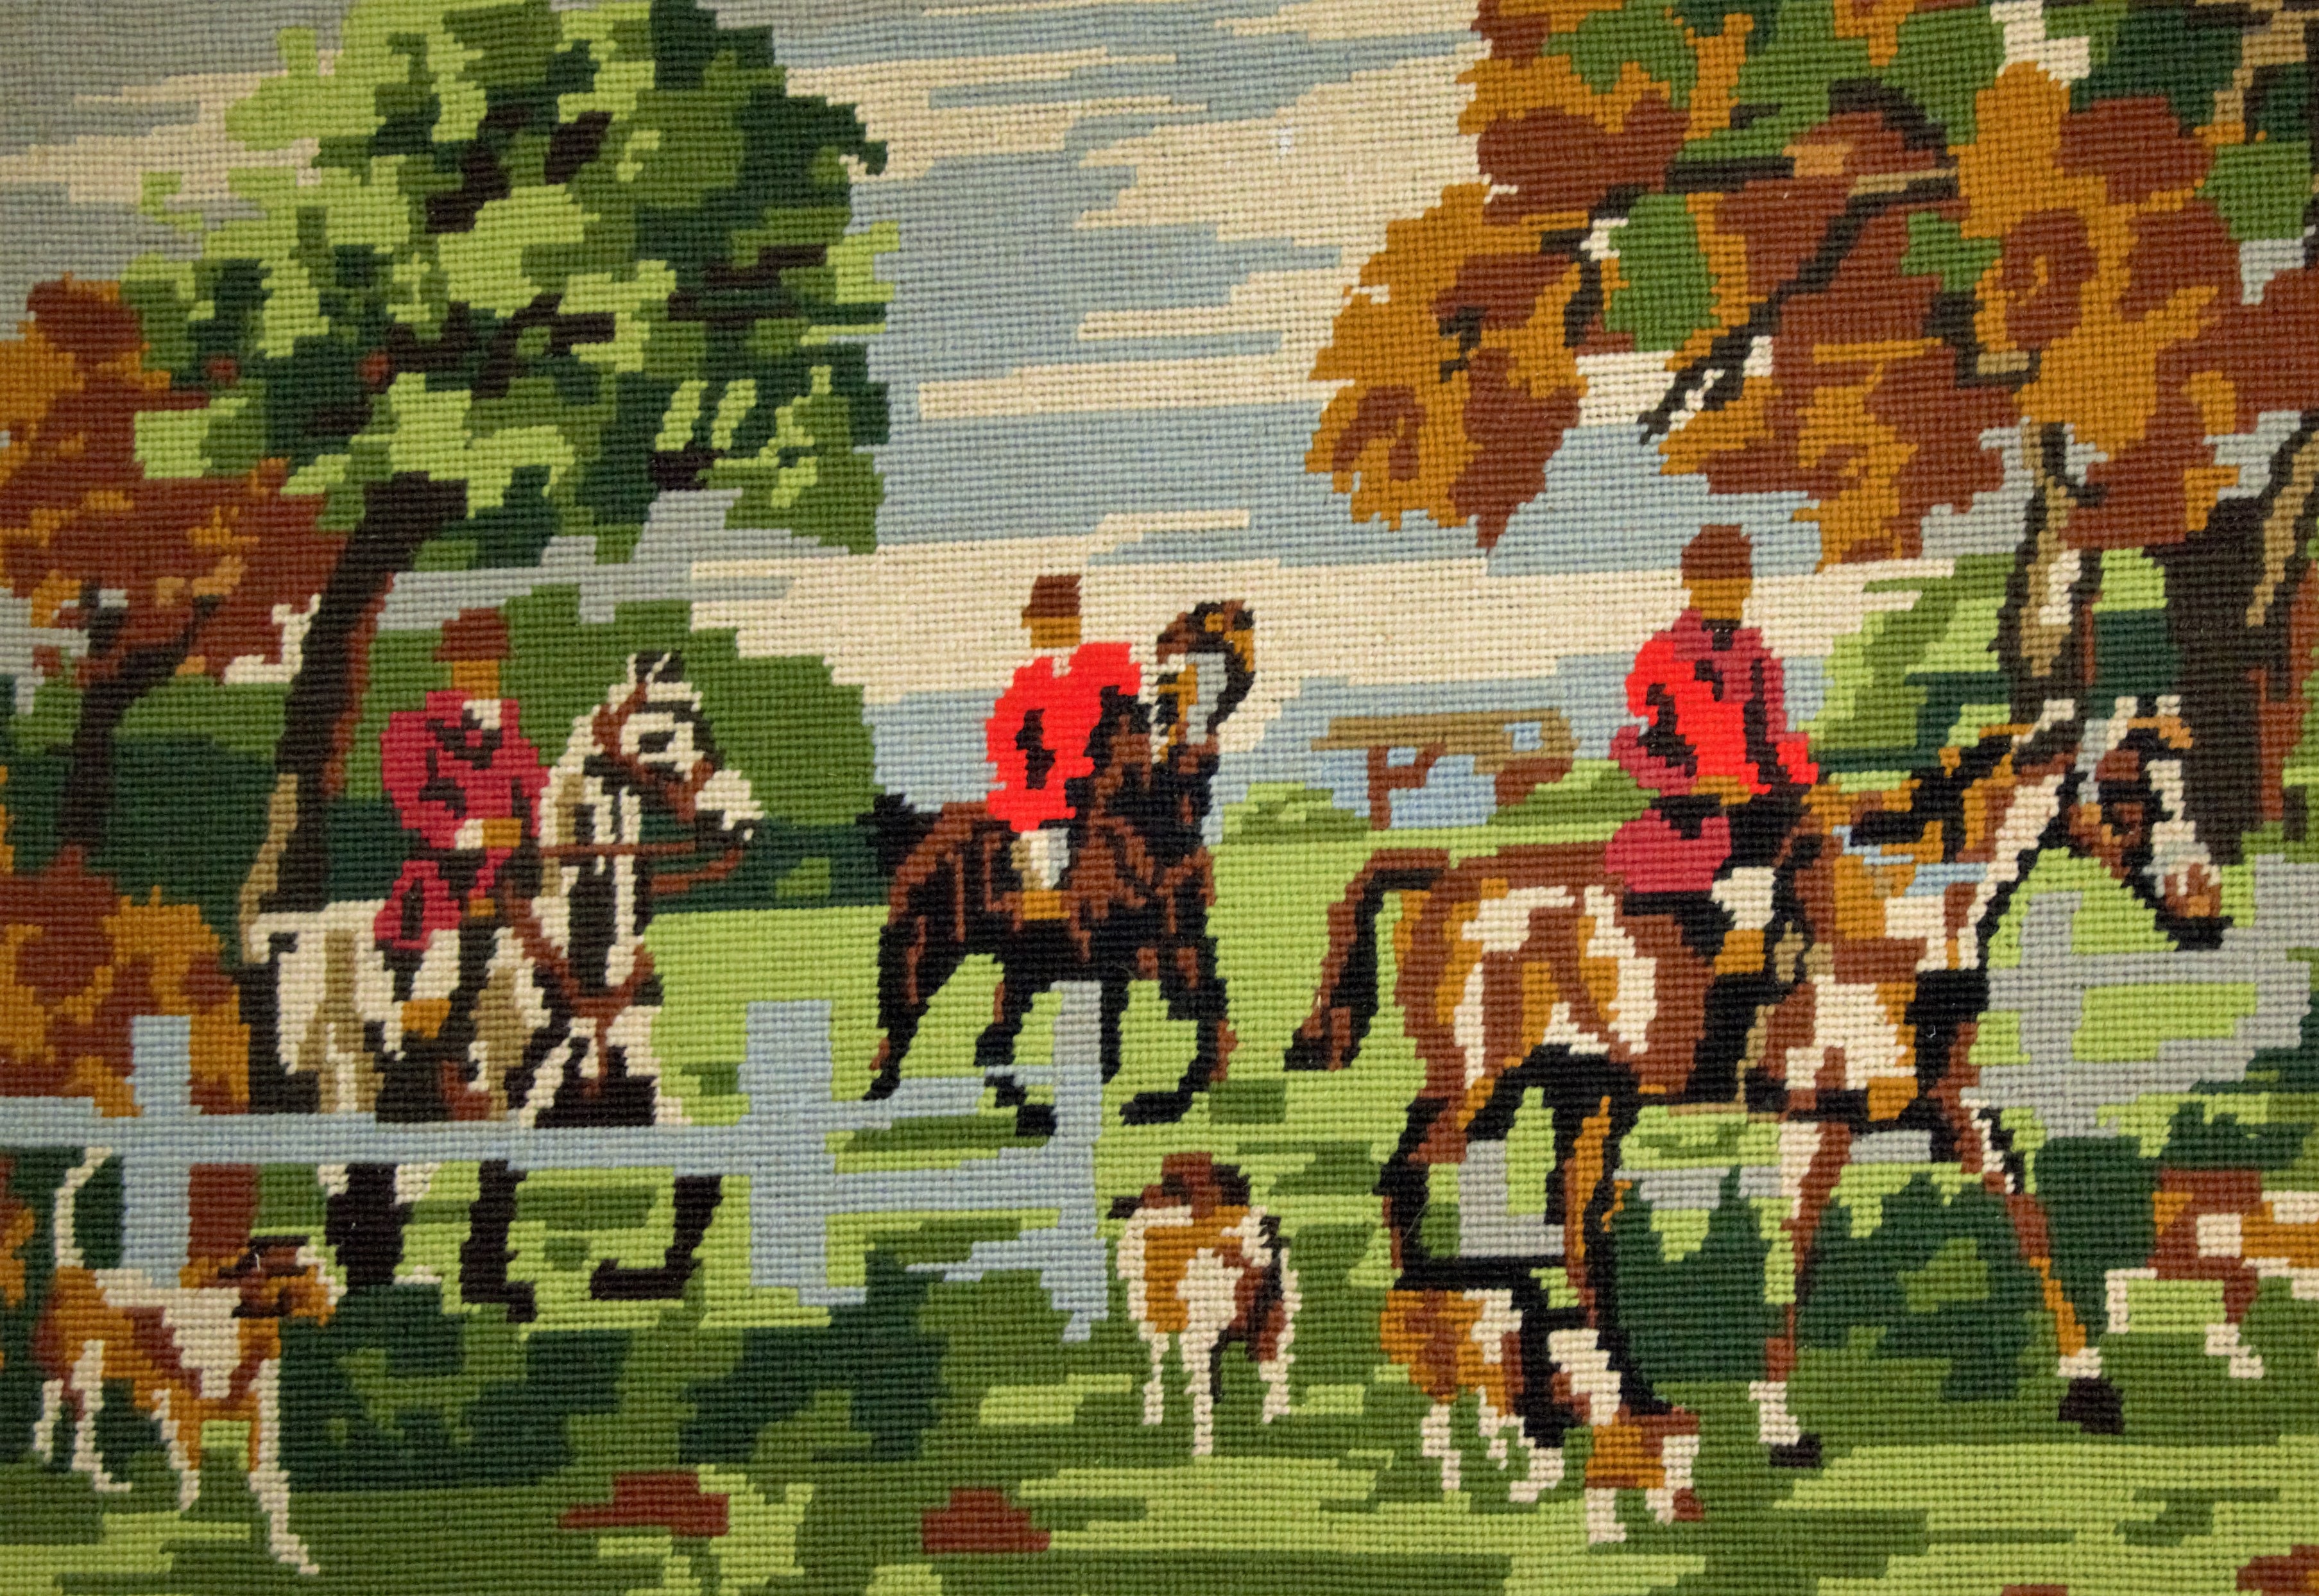
tree, grass, plant, recreation, pattern, frame, toy, stadium, material, textile, art, drawing, illustration, sports, reproduction, games, tissue, sport venue, competition event